Maxi Gómez

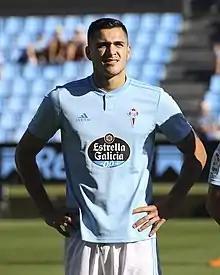
Gómez with Celta in 2018

In May 2017, Gómez signed a five-year deal with La Liga side Celta Vigo, moving abroad for the first time in his career. He made his debut for the club on 19 August, starting and scoring a brace in a 2–3 home loss against Real Sociedad, and finished his debut season with 17 goals from 36 games, seventh highest in the division.